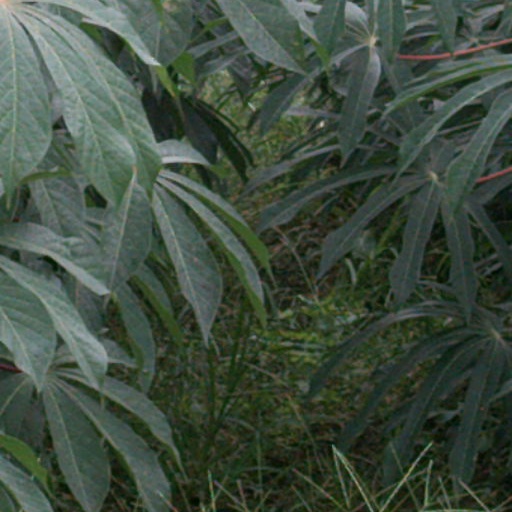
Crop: cassava